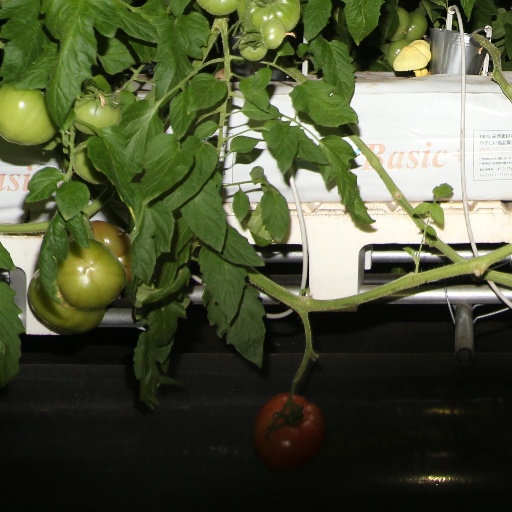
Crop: tomato